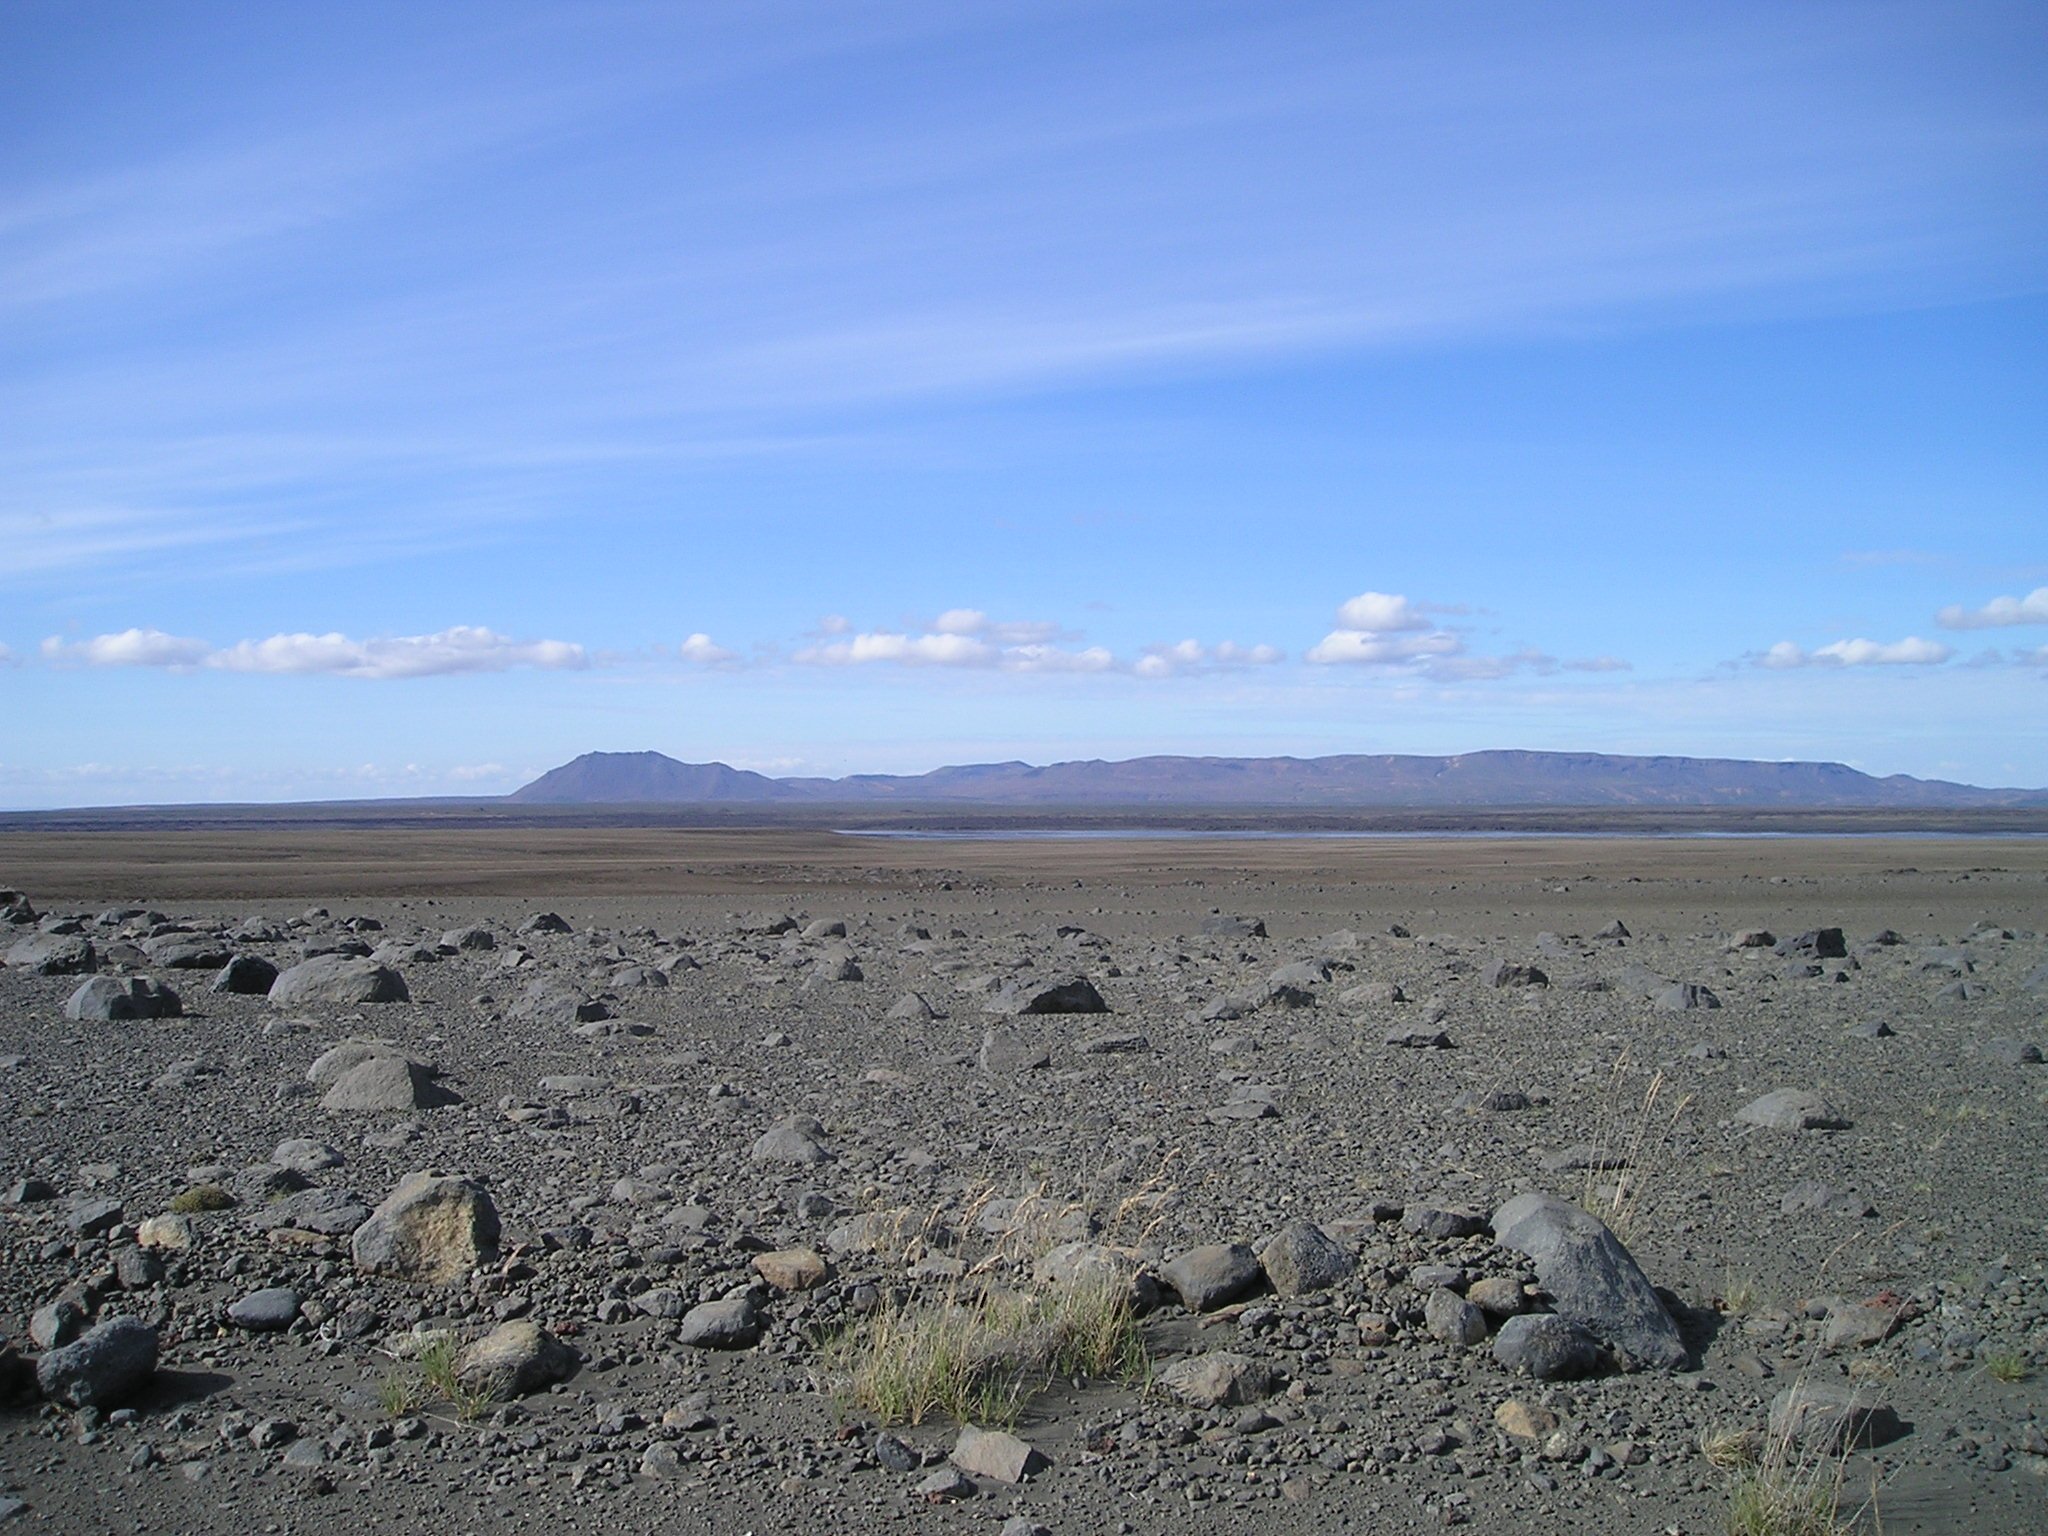
landscape, sea, horizon, wilderness, mountain, sky, prairie, hill, desert, valley, bleak, soil, iceland, plain, stones, geology, badlands, plateau, flat, ecosystem, wadi, steppe, landform, lunar landscape, natural environment, geographical feature, aeolian landform